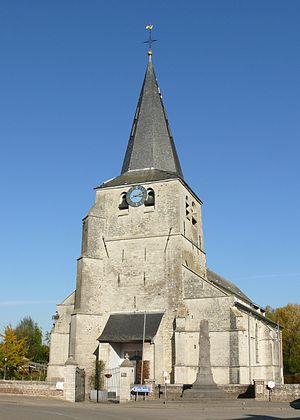
Meldert est une section de la commune belge de Hoegaarden située en Région flamande dans la province du Brabant flamand. Le village est situé à 7 kilomètres à l'ouest de Tirlemont, sur la route conduisant à Beauvechain.